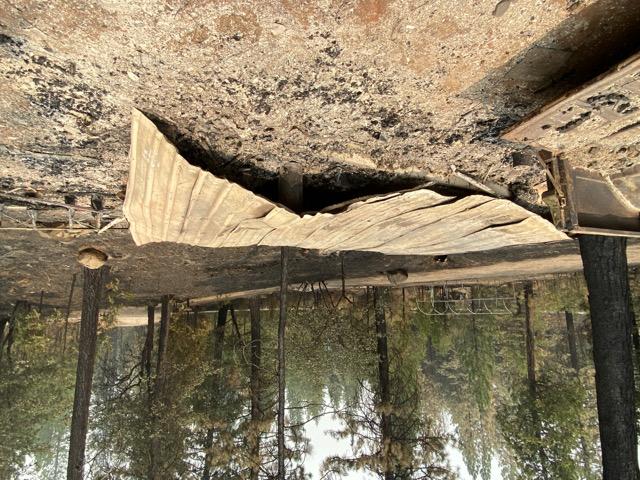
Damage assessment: destroyed